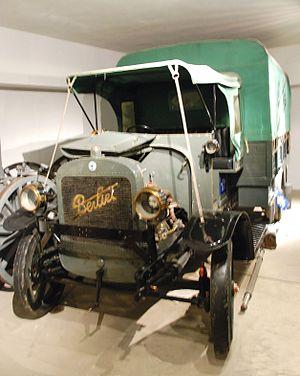
La Voie sacrée ou Voie sacrée nationale est une route stratégique historique qui relie Bar-le-Duc à Verdun, numérotée RD1916. Elle fut l'artère principale de la bataille de Verdun.
Lyon est une commune française située dans le sud-est de la France, au confluent du Rhône et de la Saône. Siège du conseil de la métropole de Lyon, elle est le chef-lieu de l'arrondissement de Lyon, de la circonscription départementale du Rhône et de la région Auvergne-Rhône-Alpes. Ses habitants sont appelés les Lyonnais.